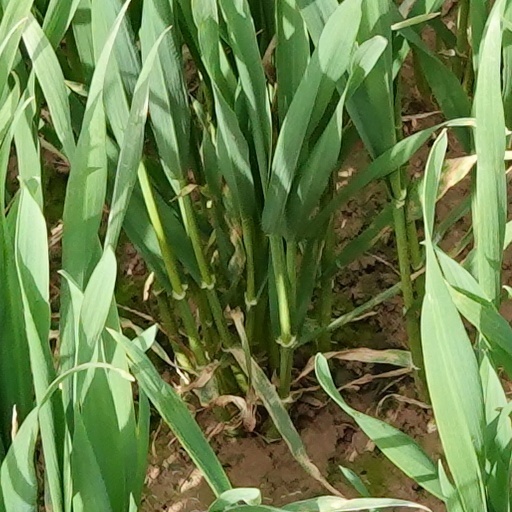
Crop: wheat